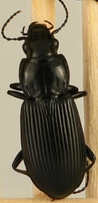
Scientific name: Pterostichus melanarius
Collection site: Woodworth Site (WOOD), plot WOOD_023